Chicano

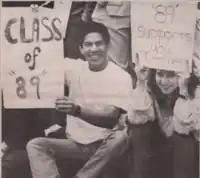

During World War II, Chicano youth were targeted by white servicemen, who despised their "cool, measured indifference to the war, as well as an increasingly defiant posture toward whites in general". Historian Robin Kelley states that this "annoyed white servicemen to no end". During the Zoot Suit Riots (1943), white rage erupted in Los Angeles, which "became the site of racist attacks on Black and Chicano youth, during which white soldiers engaged in what amounted to a ritualized stripping of the zoot." Zoot suits were a symbol of collective resistance among Chicano and Black youth against city segregation and fighting in the war. Many Chicano and Black zoot-suiters engaged in draft evasion because they felt it was hypocritical for them to be expected to "fight for democracy" abroad yet face racism and oppression daily in the U.S.